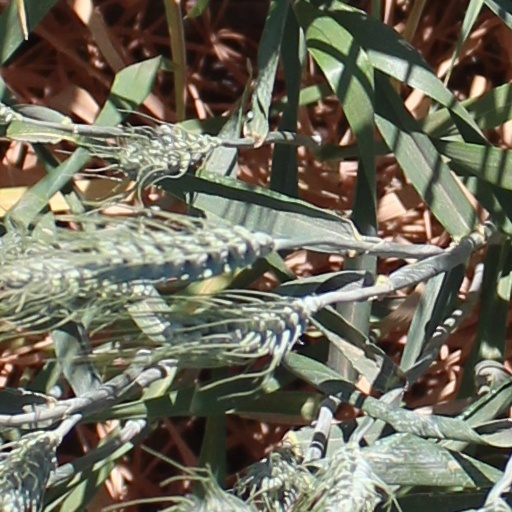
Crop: wheat